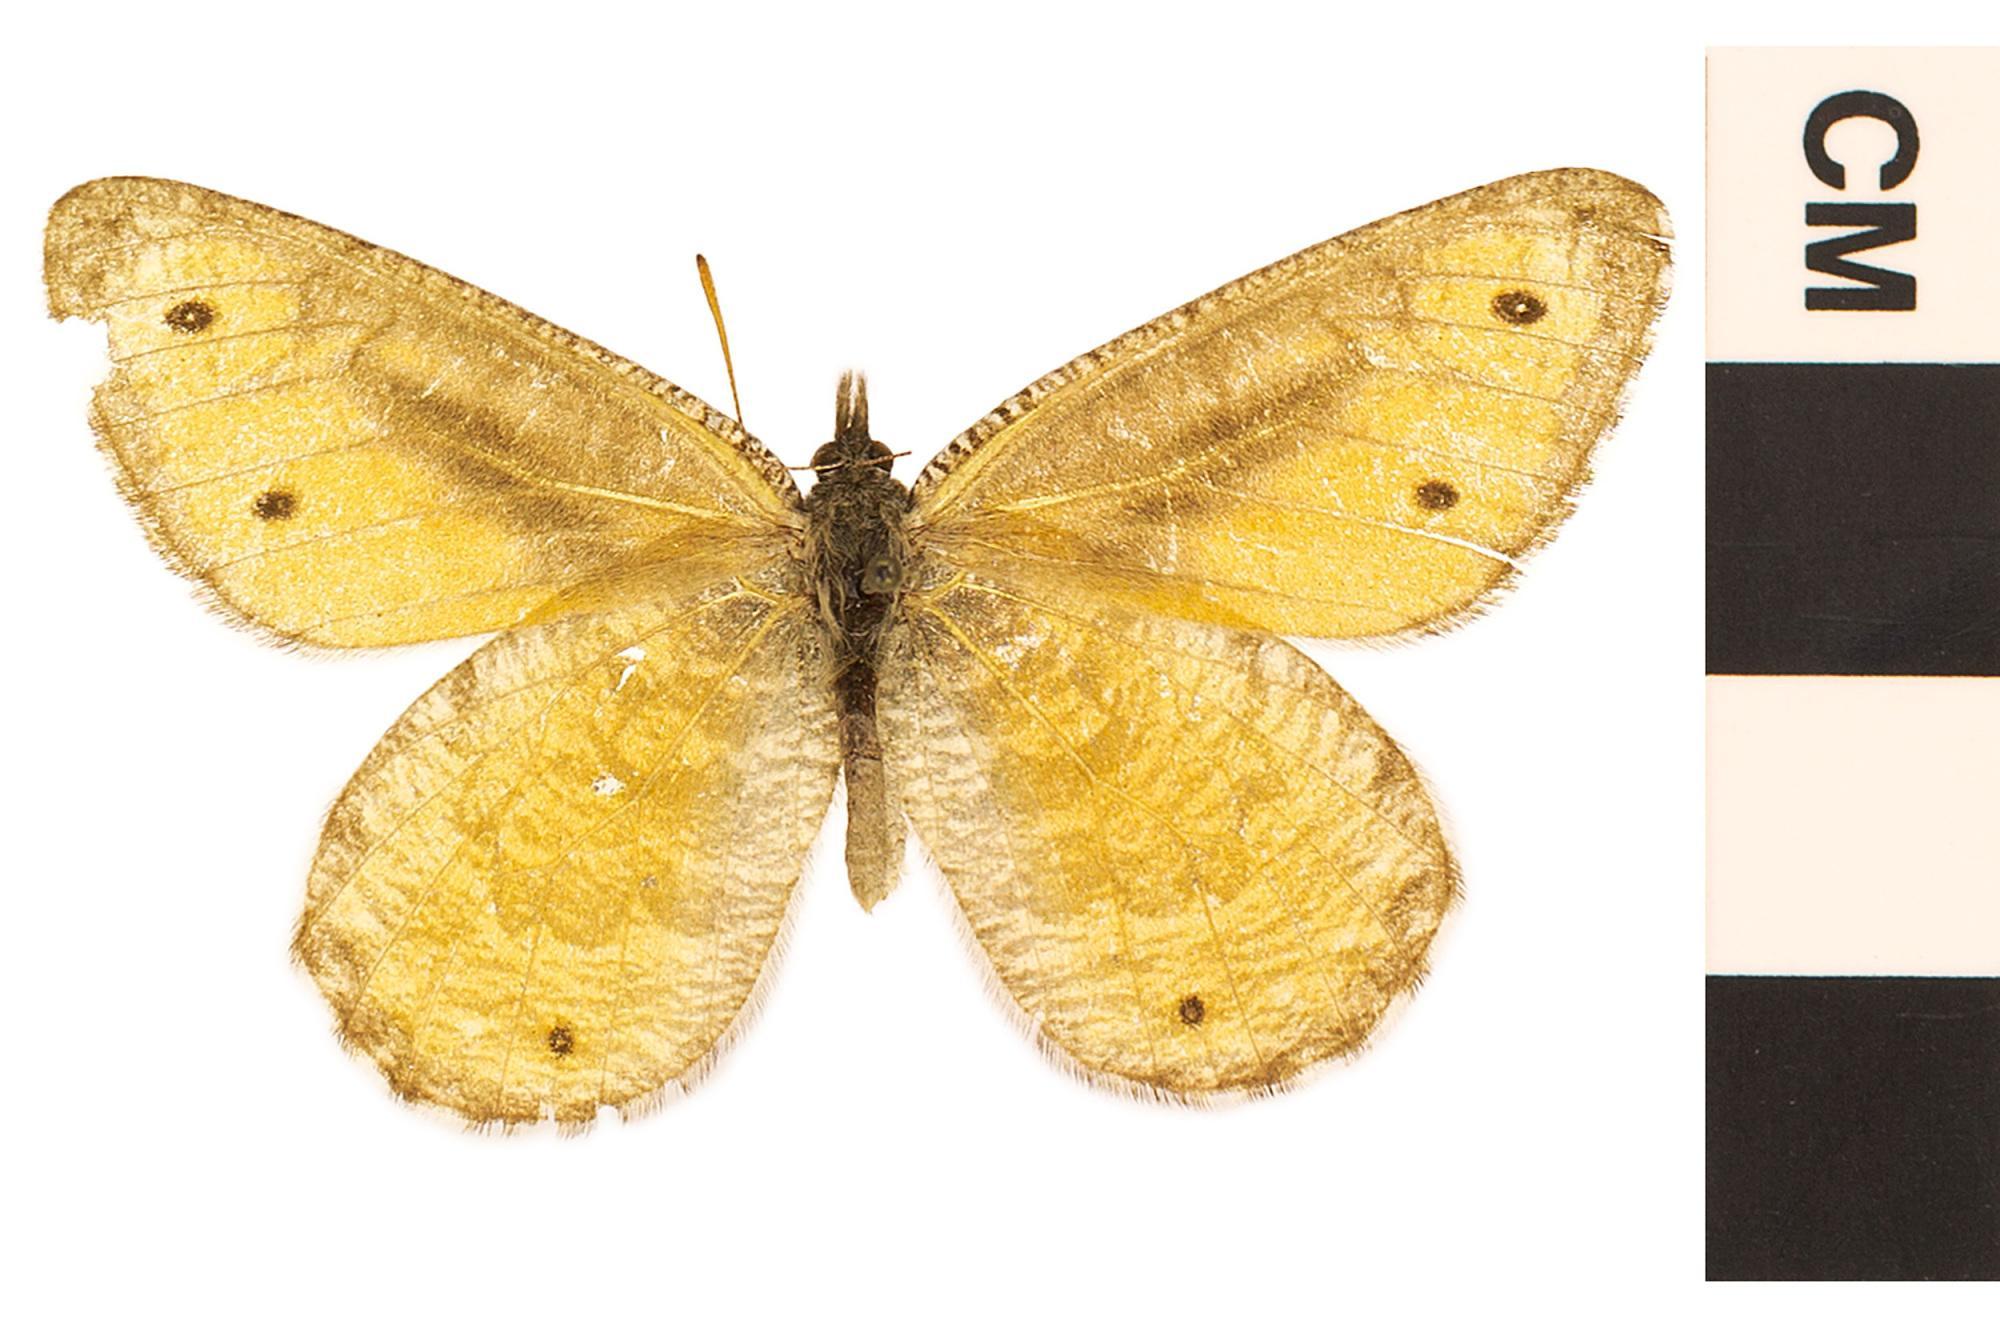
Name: Chryxus Arctic
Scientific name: Oeneis chryxus
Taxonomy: Animalia, Arthropoda, Hexapoda, Insecta, Lepidoptera, Nymphalidae, Satyrinae
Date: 1978